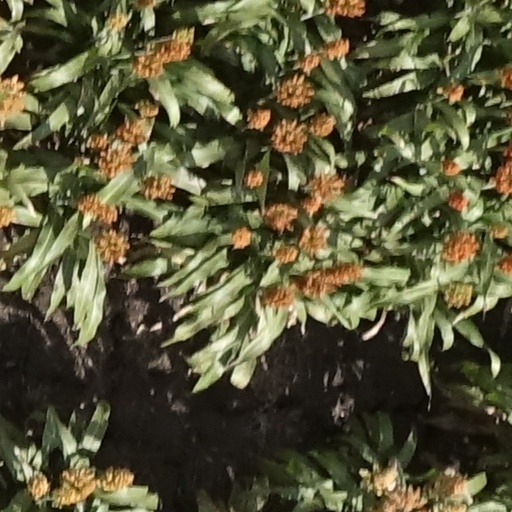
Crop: sorghum